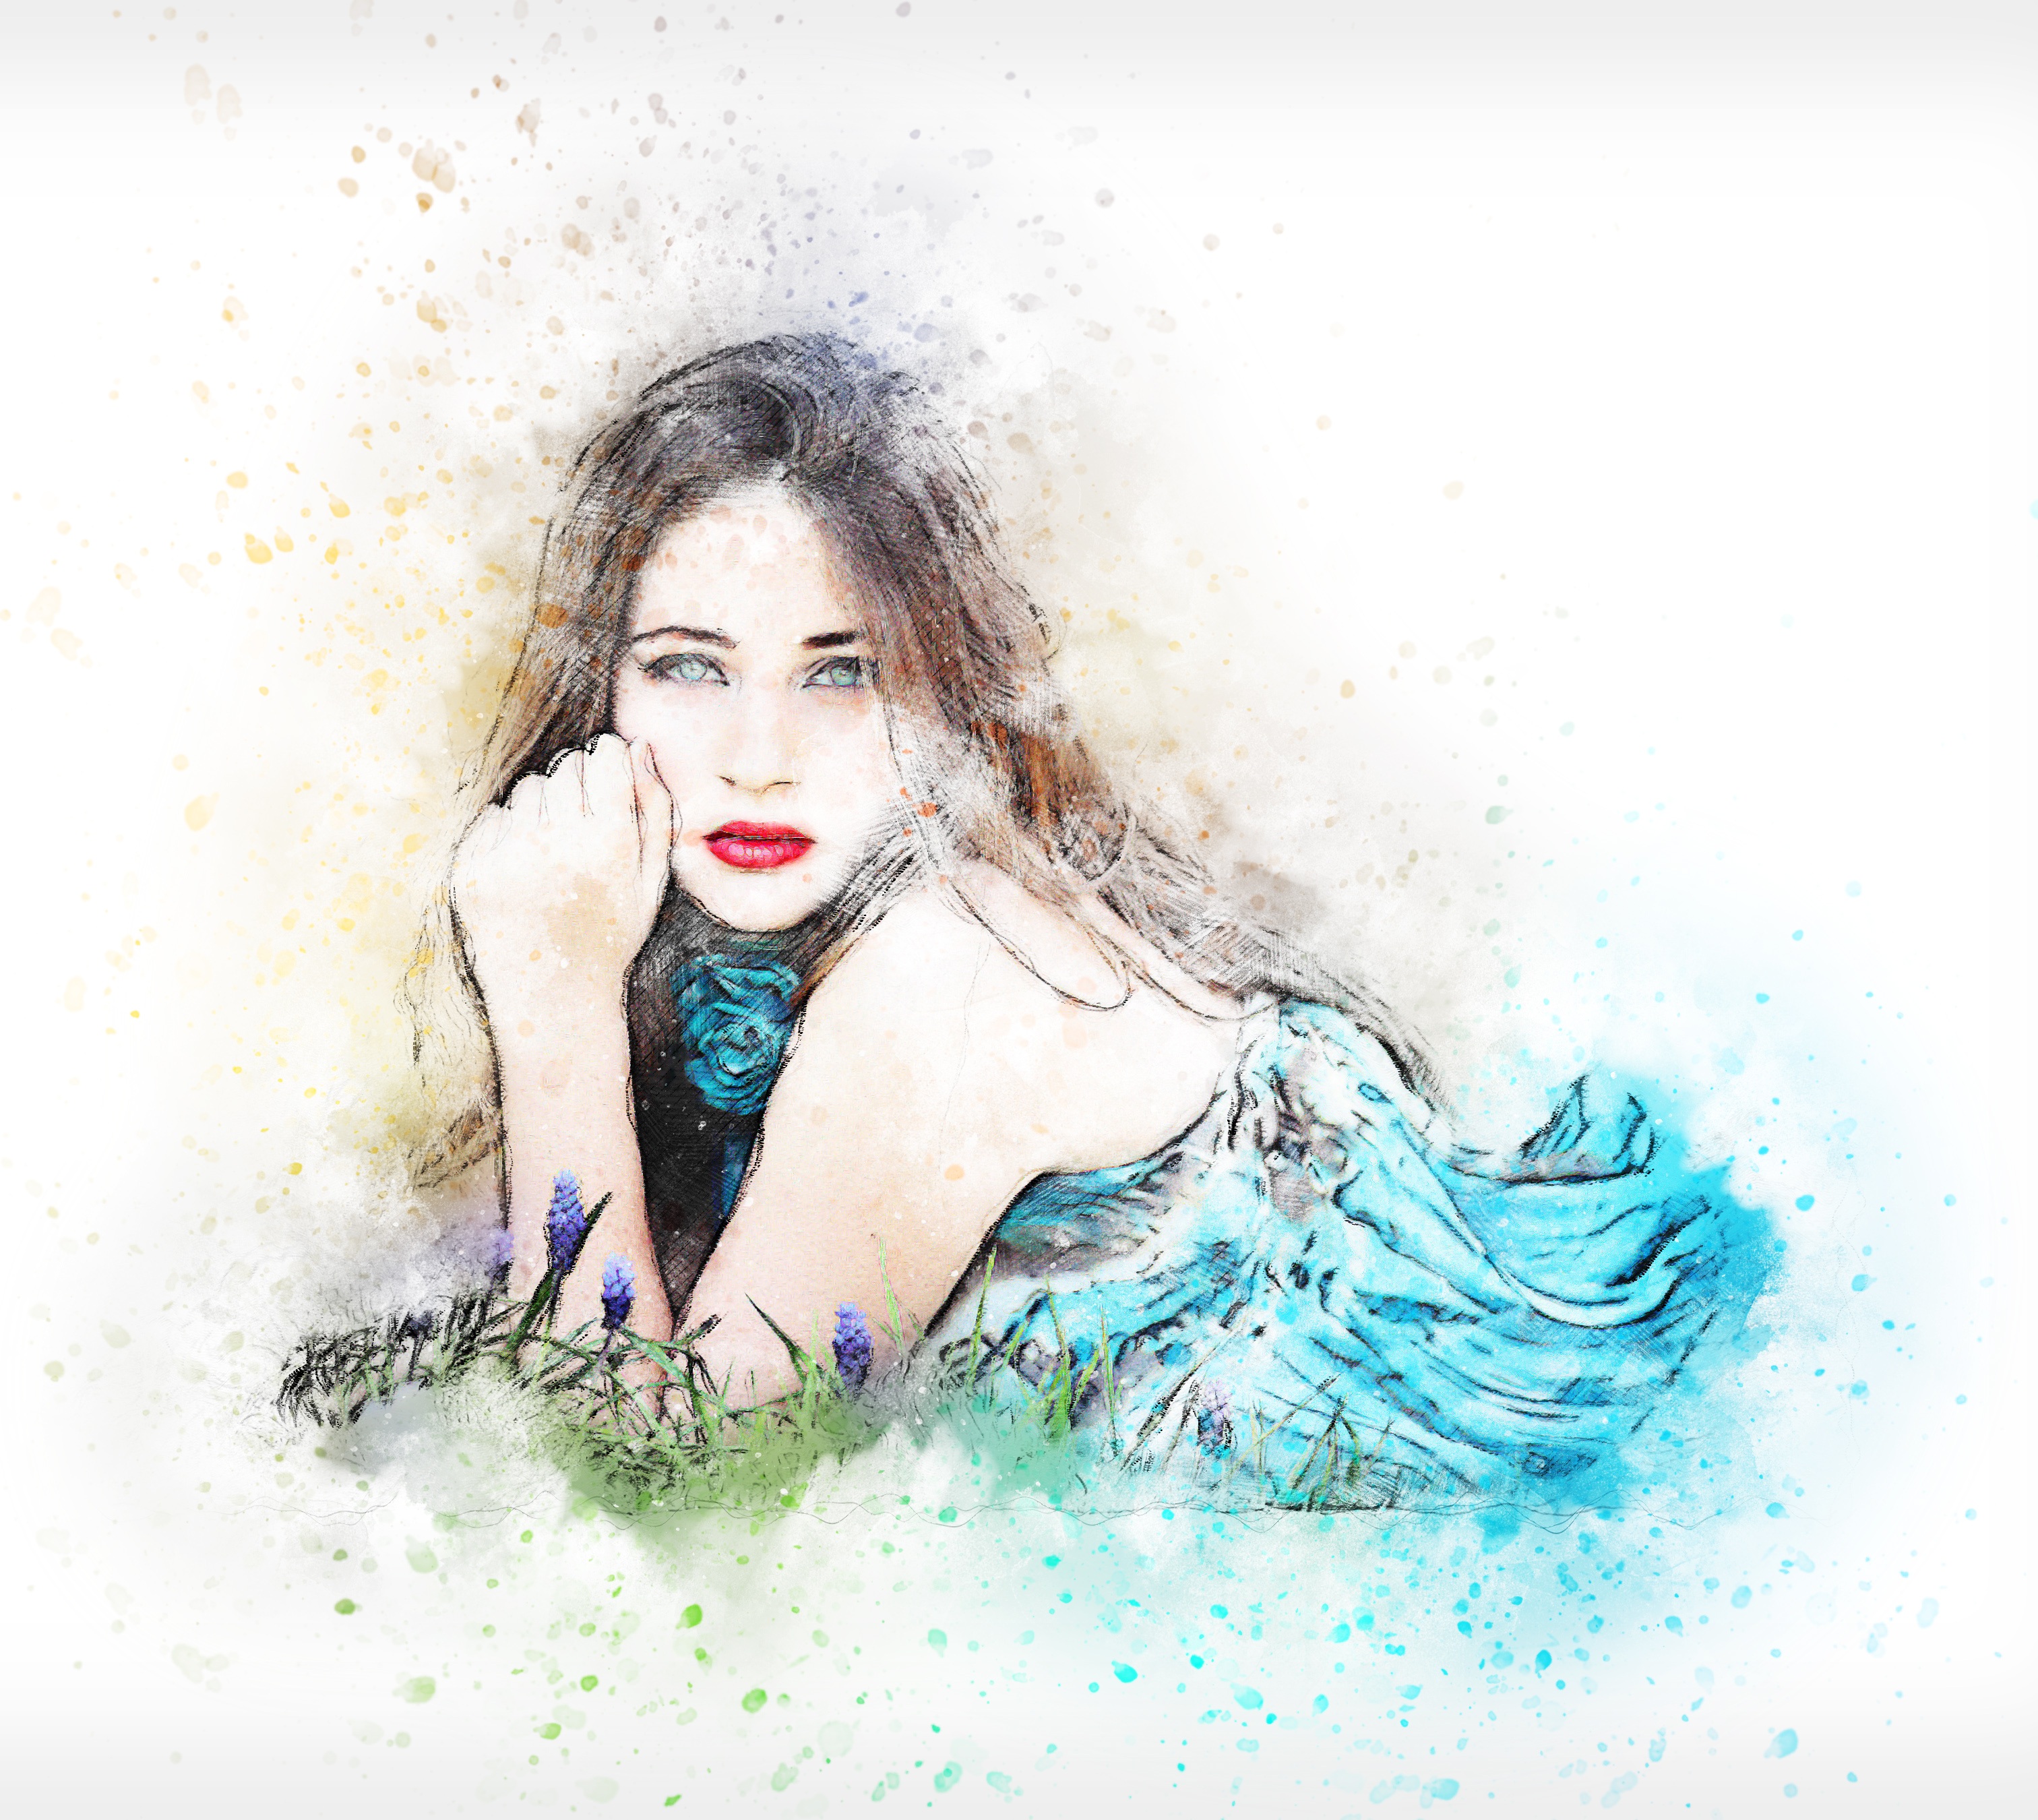
abstract, girl, woman, vintage, flower, artistic, pensive, lying down, face, art, sketch, drawing, illustration, design, beauty, emotion, photo shoot